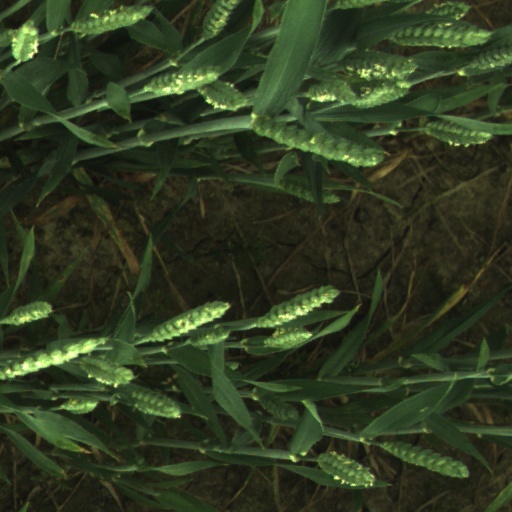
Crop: wheat